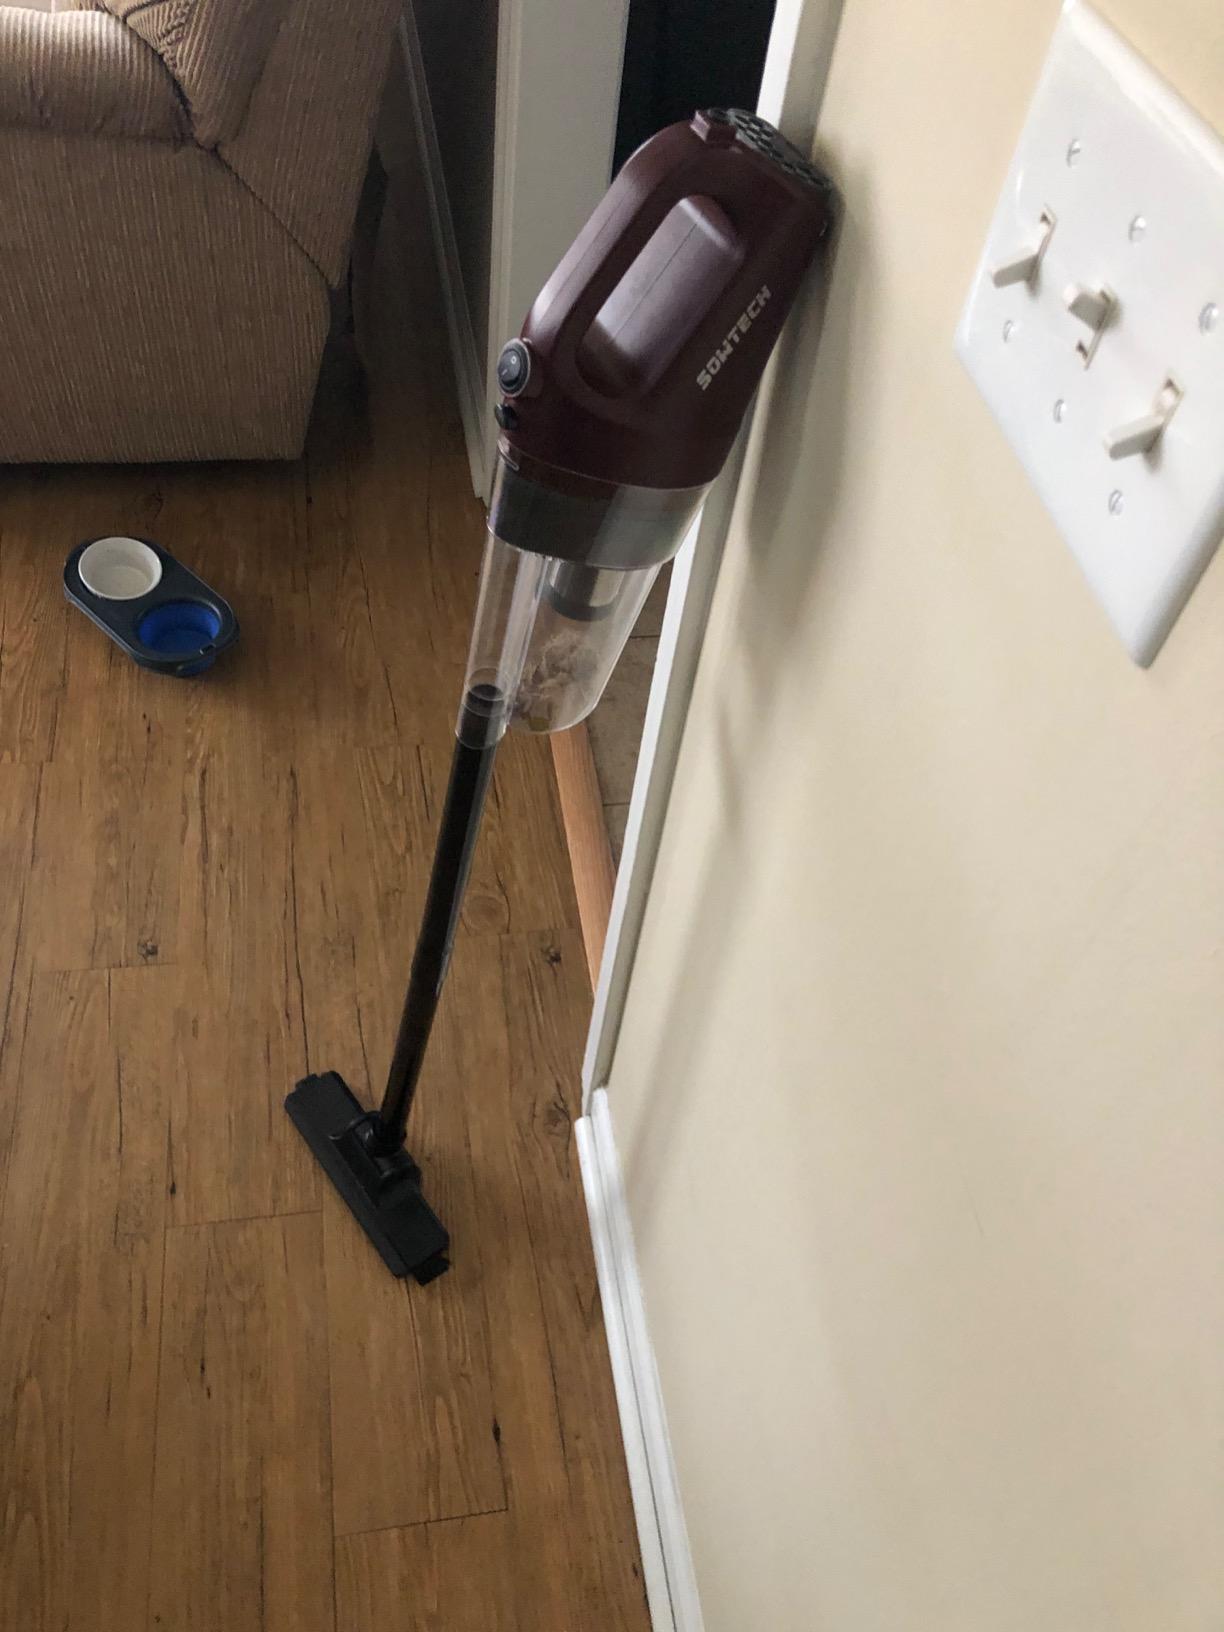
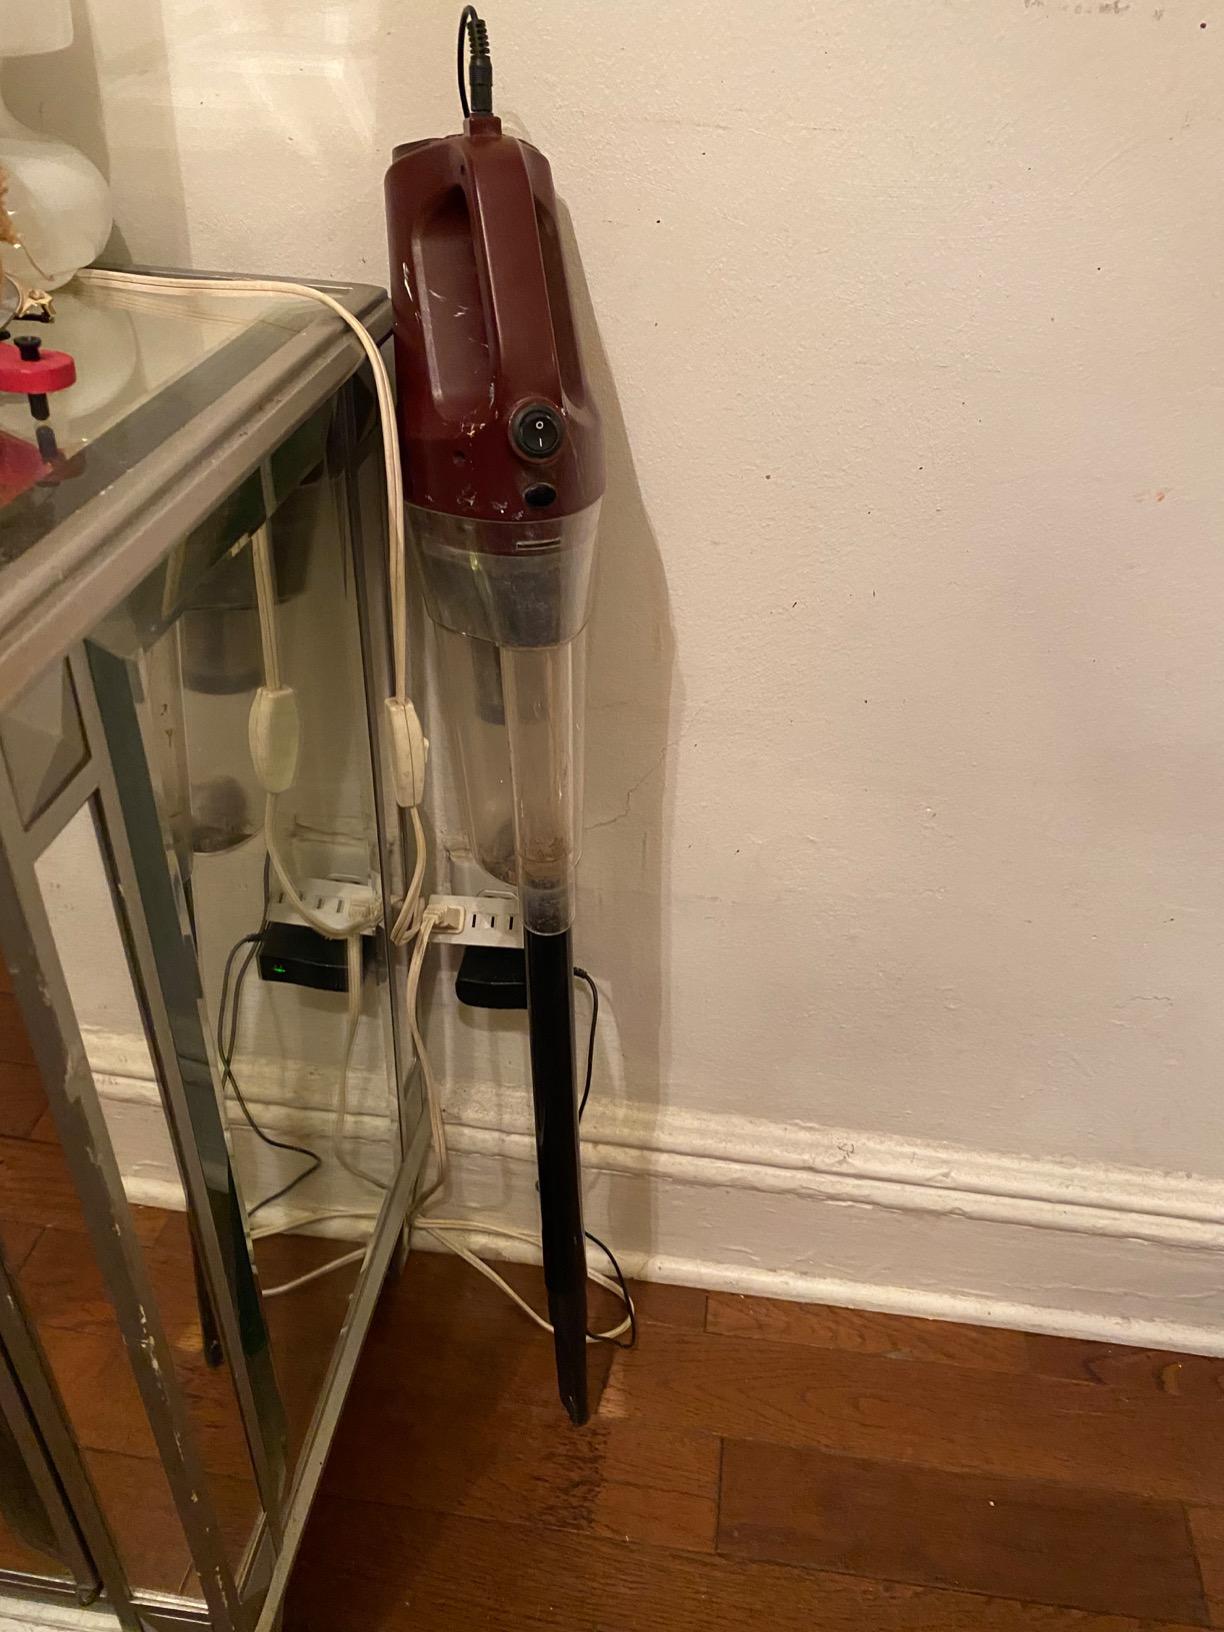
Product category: items_vacuum
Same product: yes